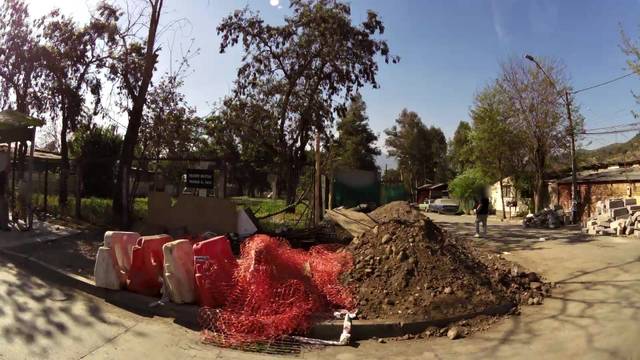
Region: Chile
Coordinates: -33.41, -70.628